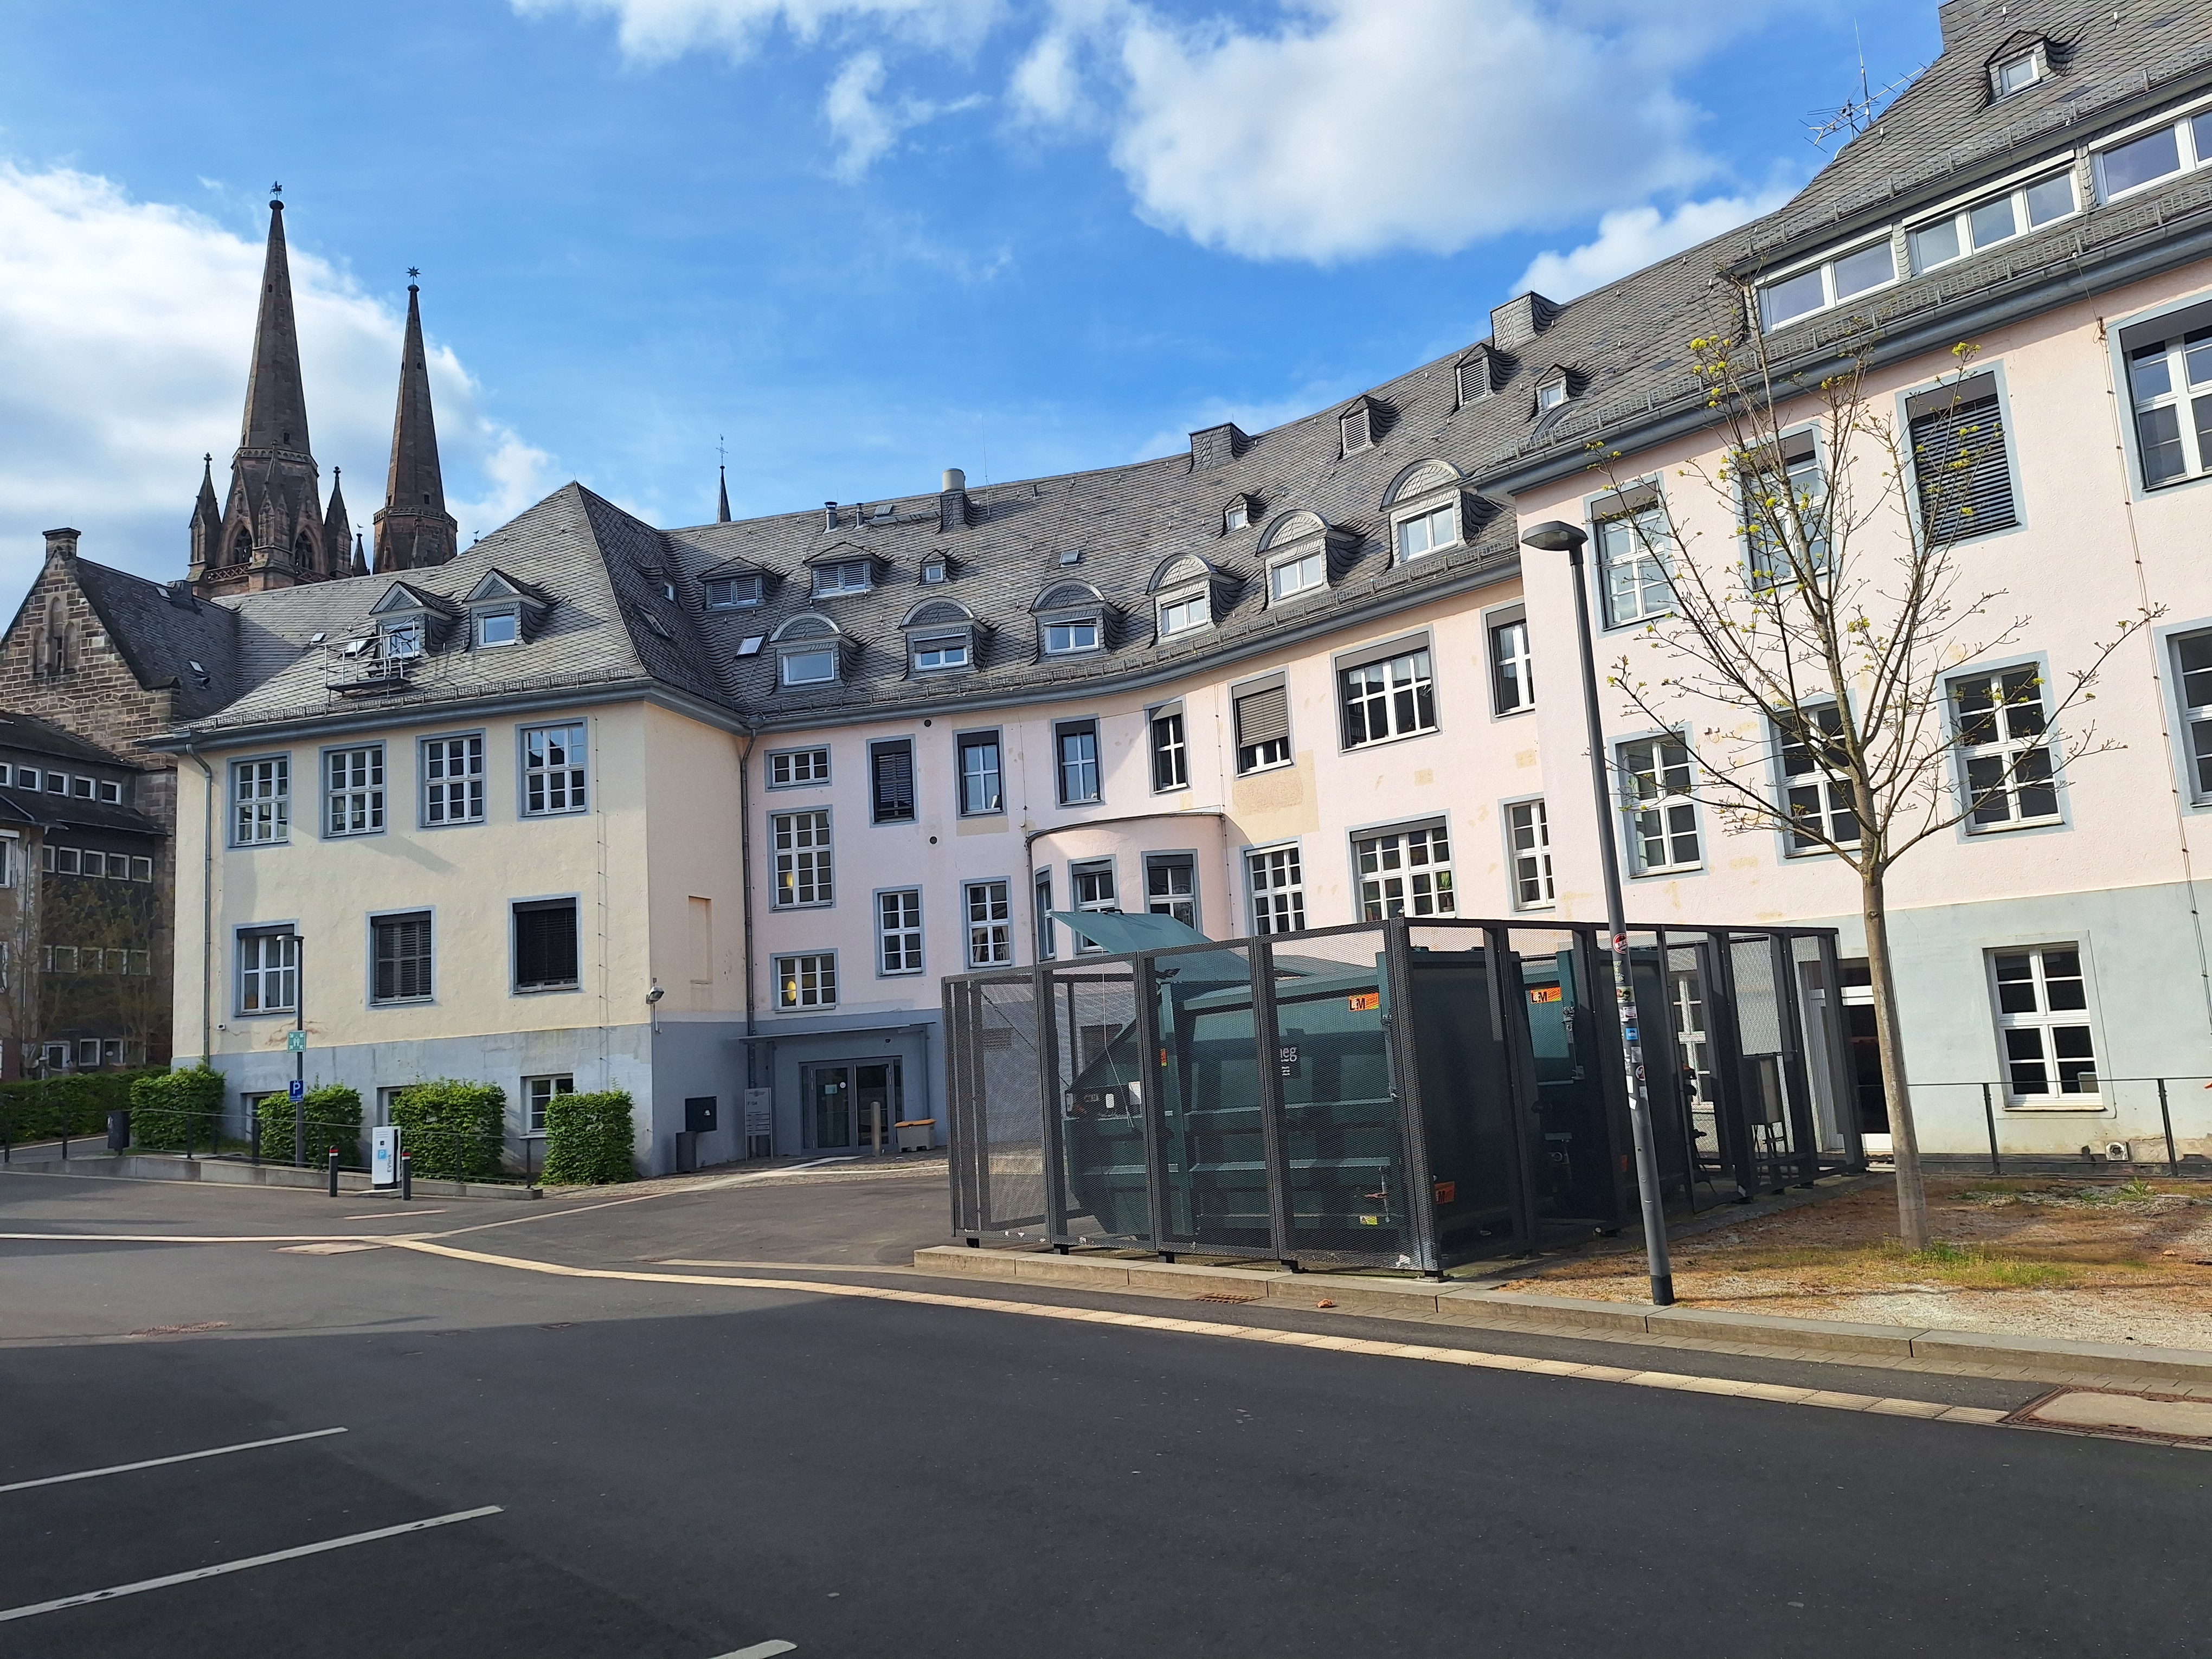
Building: Deutschhausstraße 3